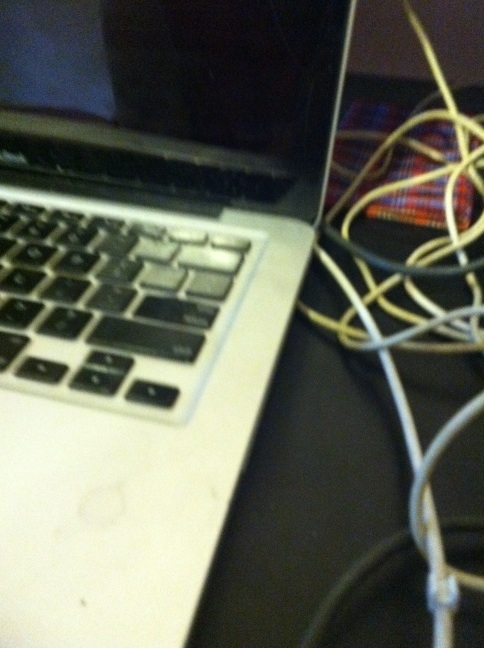Question: What is in this can?
Answer: unanswerable